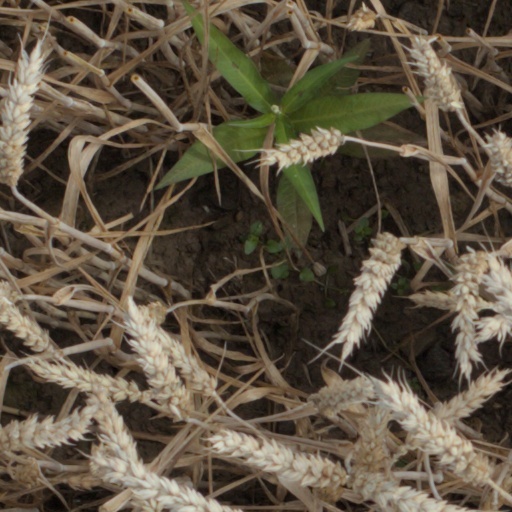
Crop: wheat